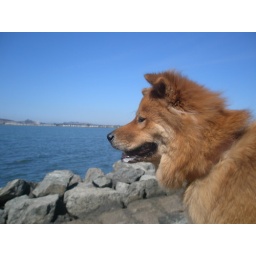
Maggie checks out the water dogs retrieving in the Bay.